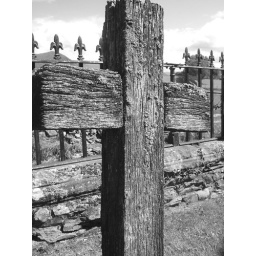
A wooden cross in the graveyard at St Bartholomew's Church